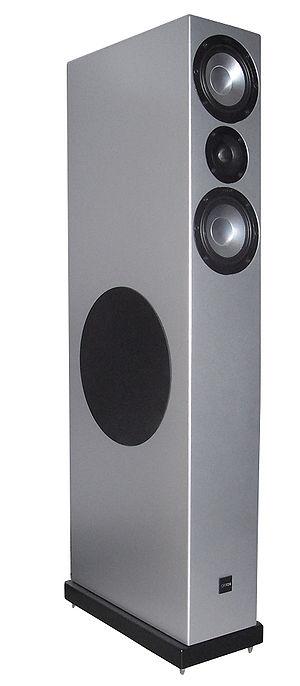
Enceinte contenant 3,5 haut-parleurs.